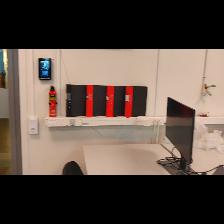
Label: NonHuman